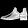
Label: Ankle boot